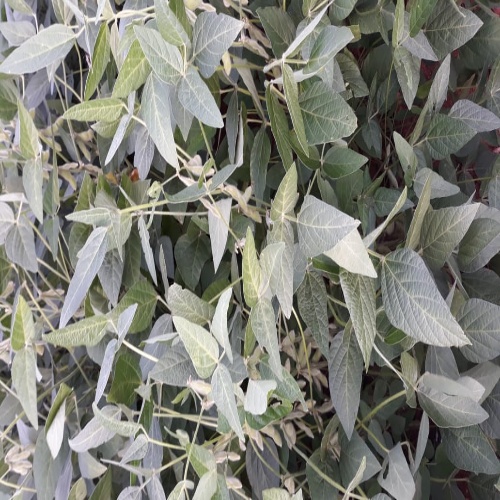
Label: Caterpillar